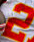
Number: 2